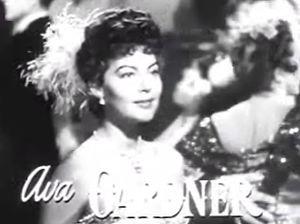
Mon passé défendu ou Cœurs insondables est un film américain réalisé par Robert Stevenson, sorti en 1951.
Ava Gardner, née le 24 décembre 1922 à Grabtown en Caroline du Nord et morte le 25 janvier 1990 à Londres, est une actrice américaine.